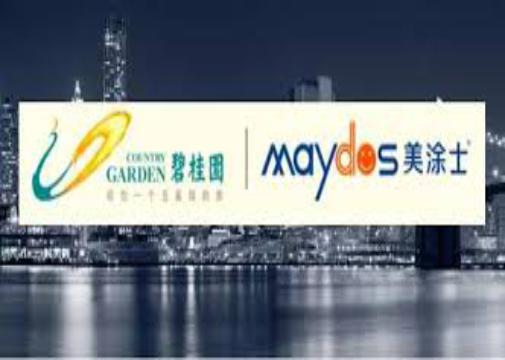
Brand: maydos
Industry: Necessities